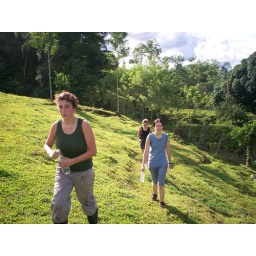
Walking in a cow pasture, which was a primary forest only 30 years ago